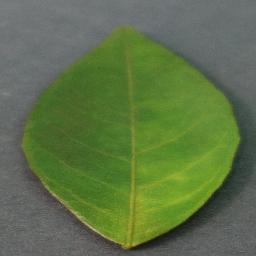
Label: Orange___Haunglongbing_(Citrus_greening)